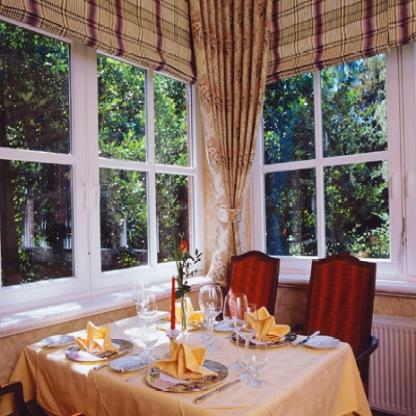
Scene: Indoor